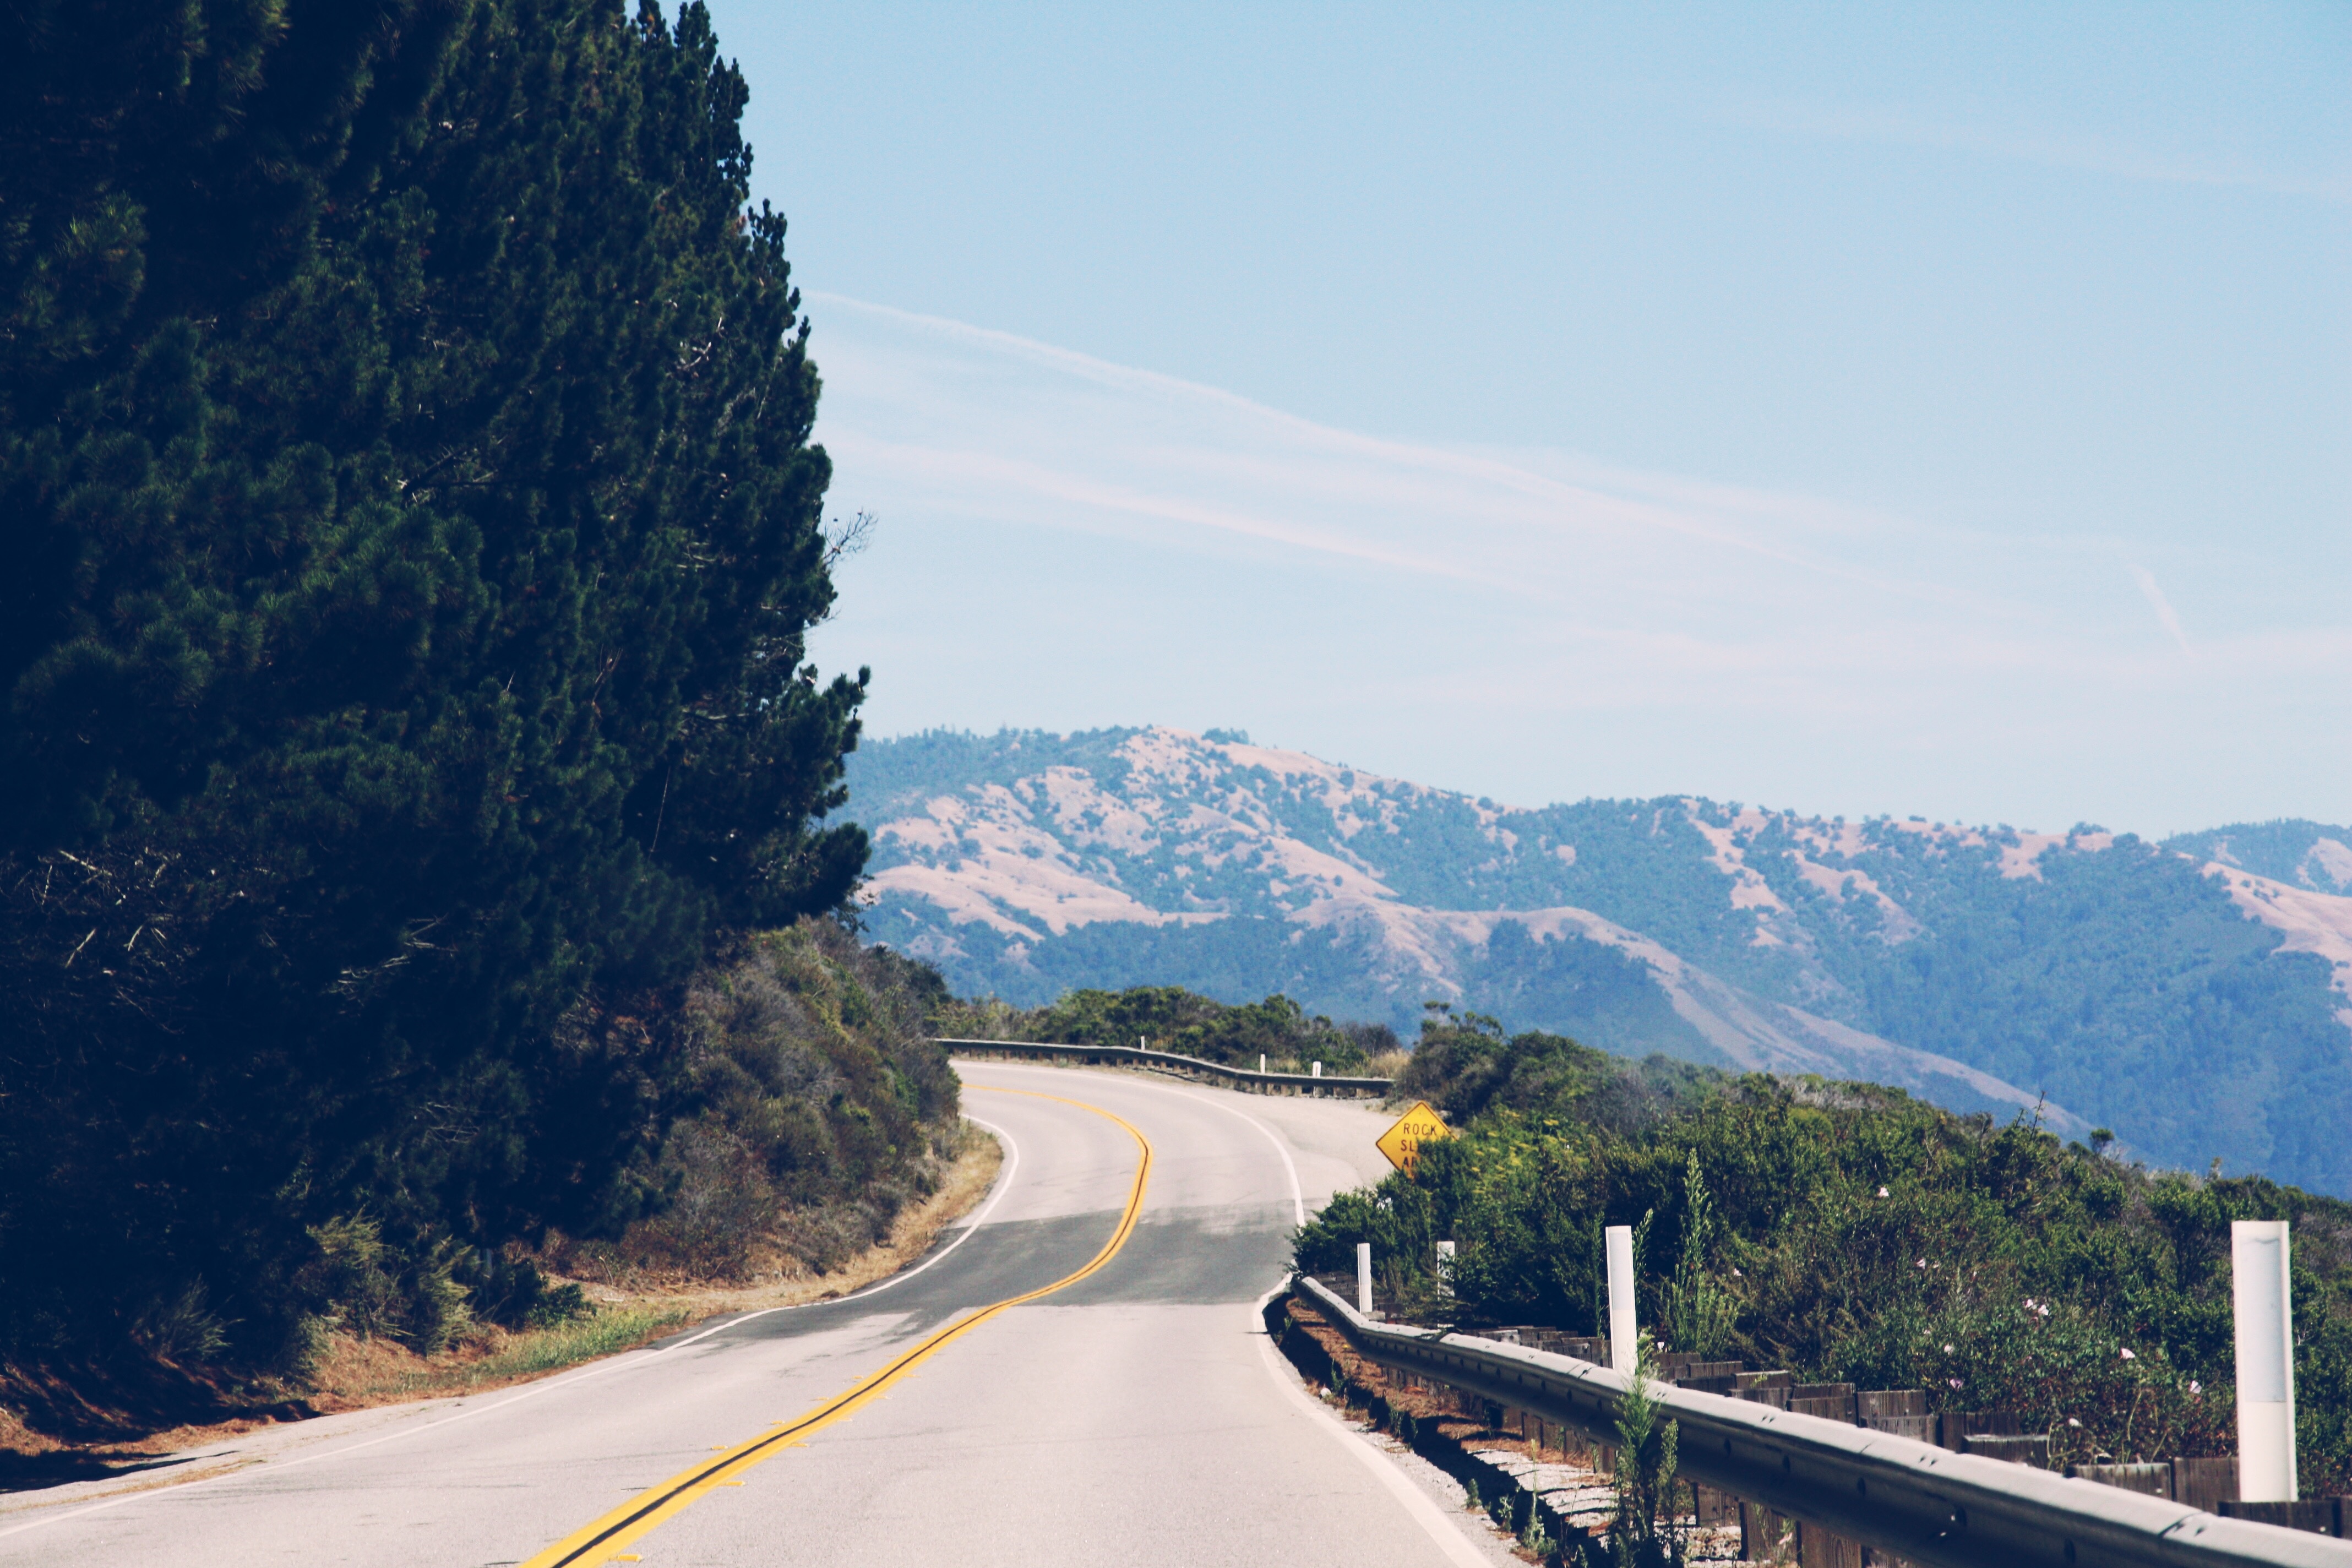
landscape, mountain, road, hill, highway, mountain range, road trip, alps, infrastructure, landform, mountain pass, mountainous landforms, controlled access highway